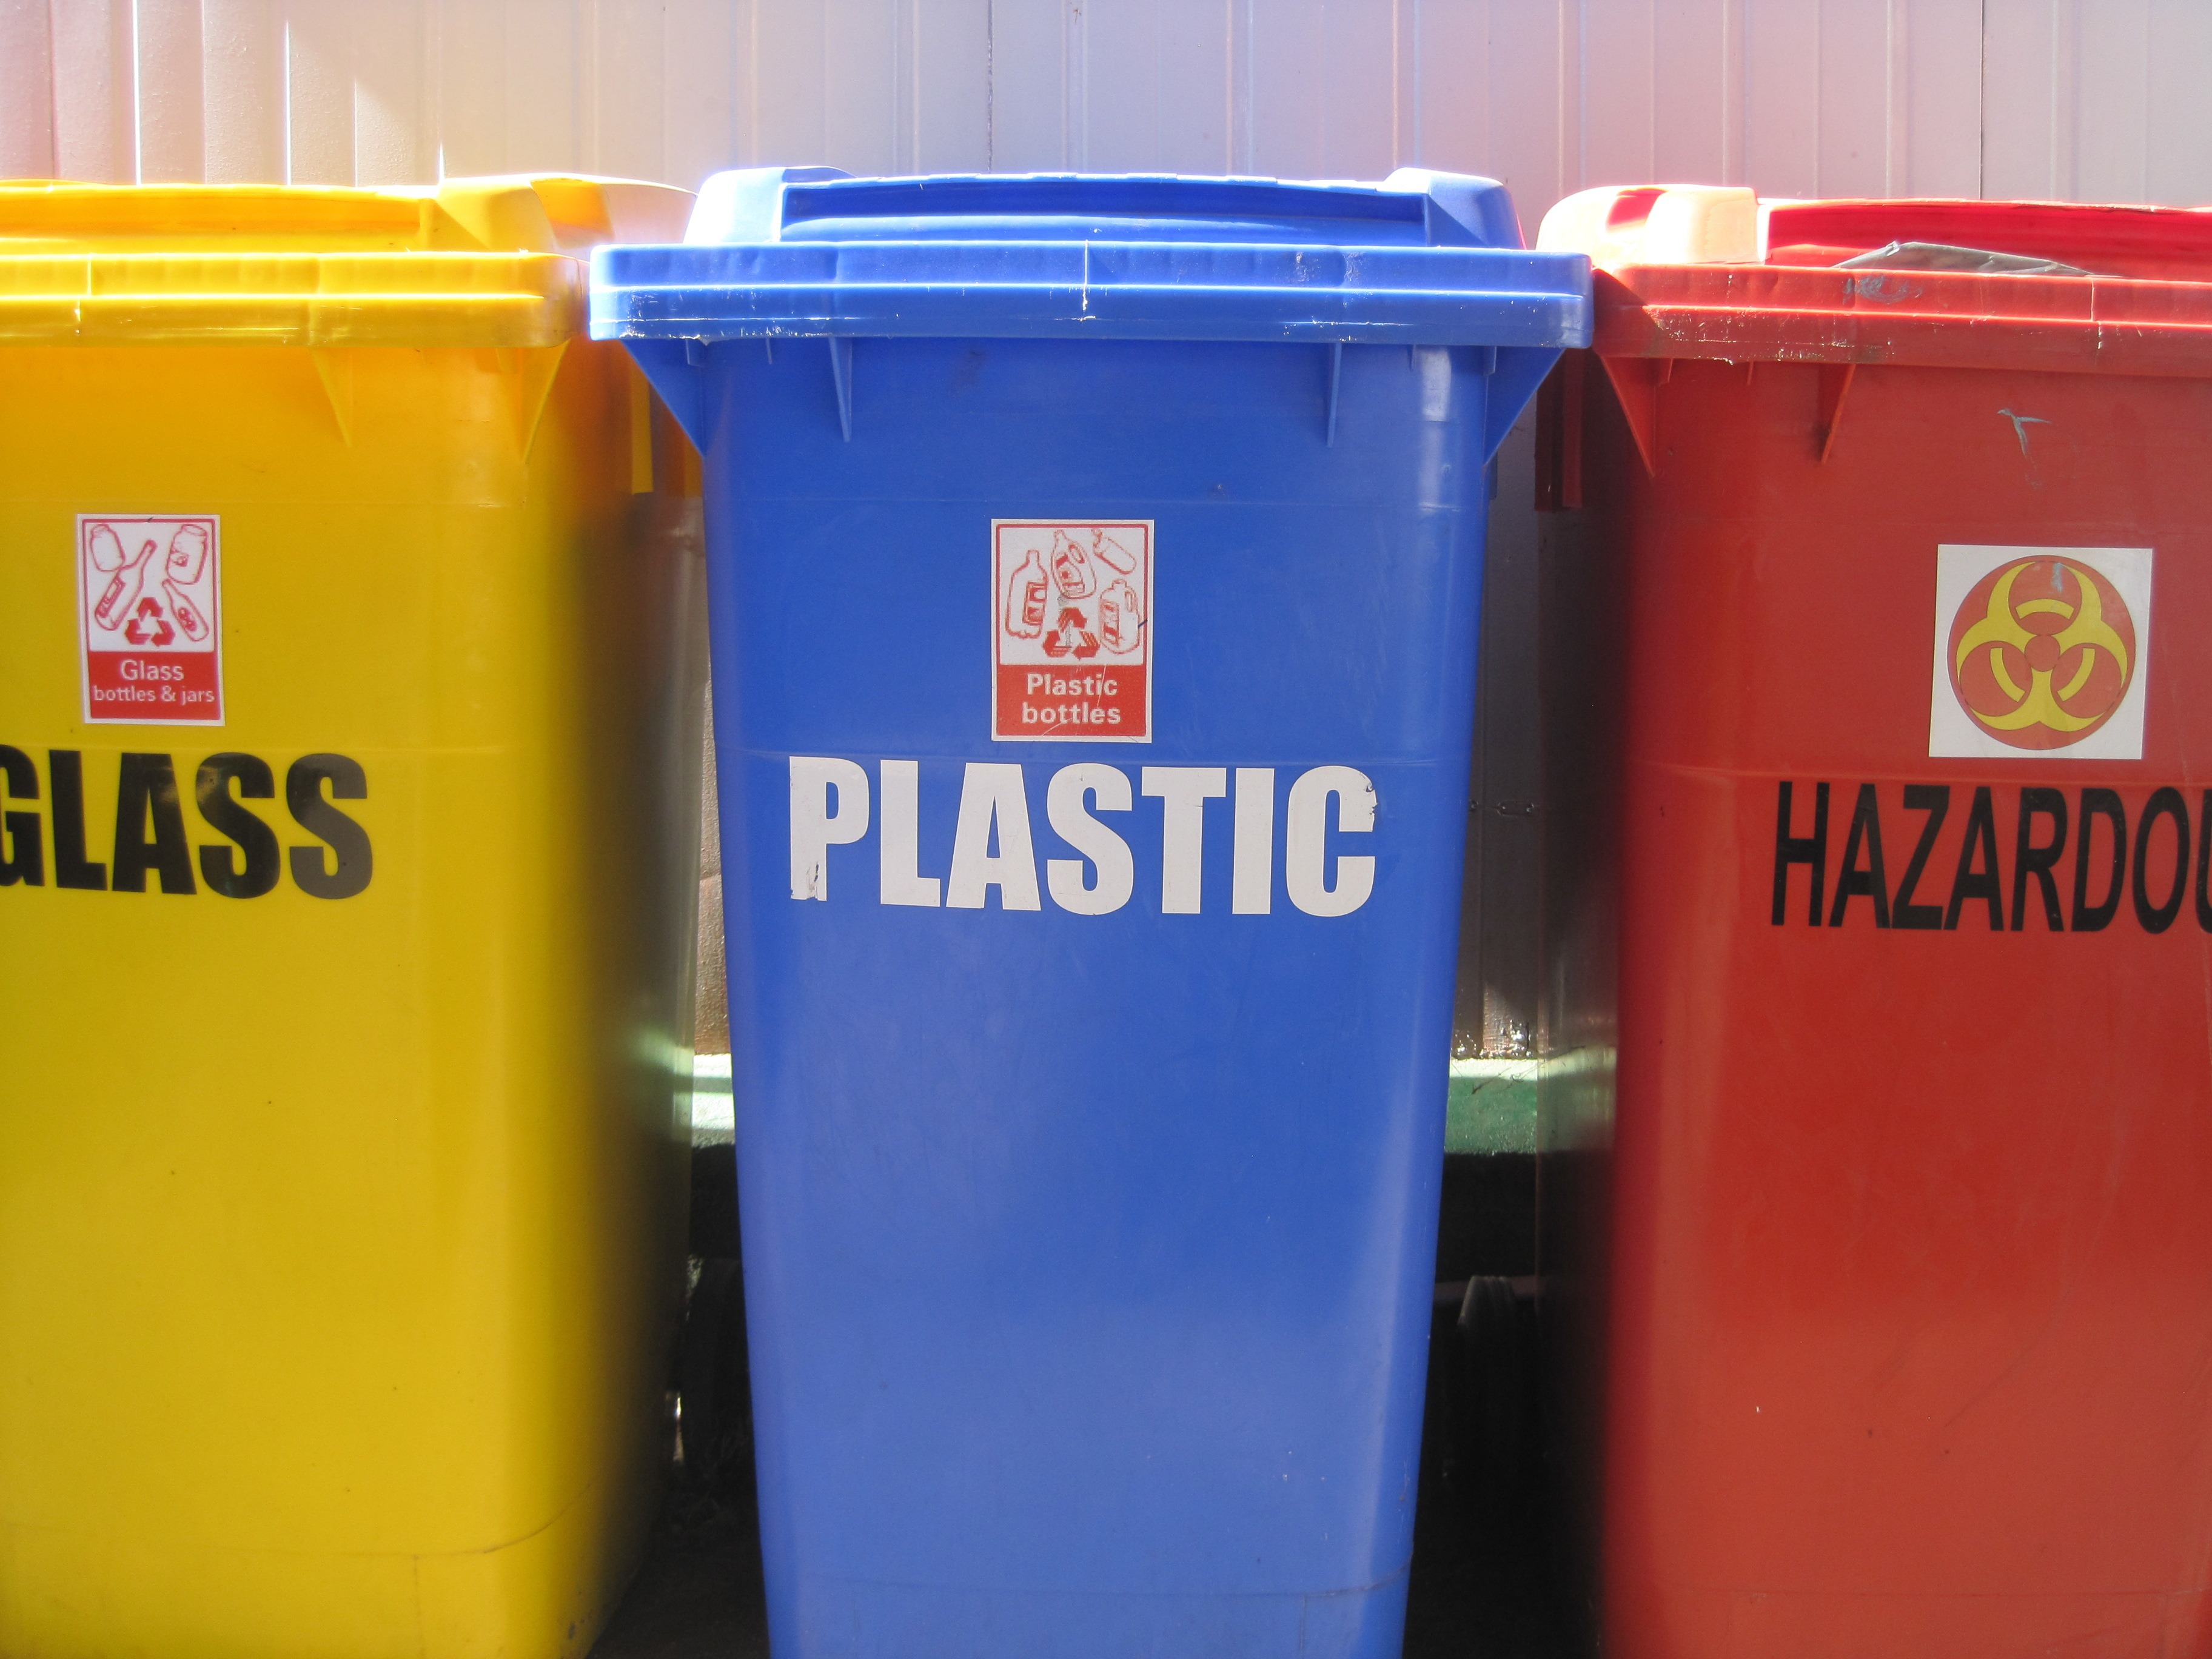
sunlight, red, blue, yellow, product, bins, bright, waste, trash, garbage, program, waste container, trash cans, primary colors, waste containment, recycling bins, 3 refuse bins, marked for distribution